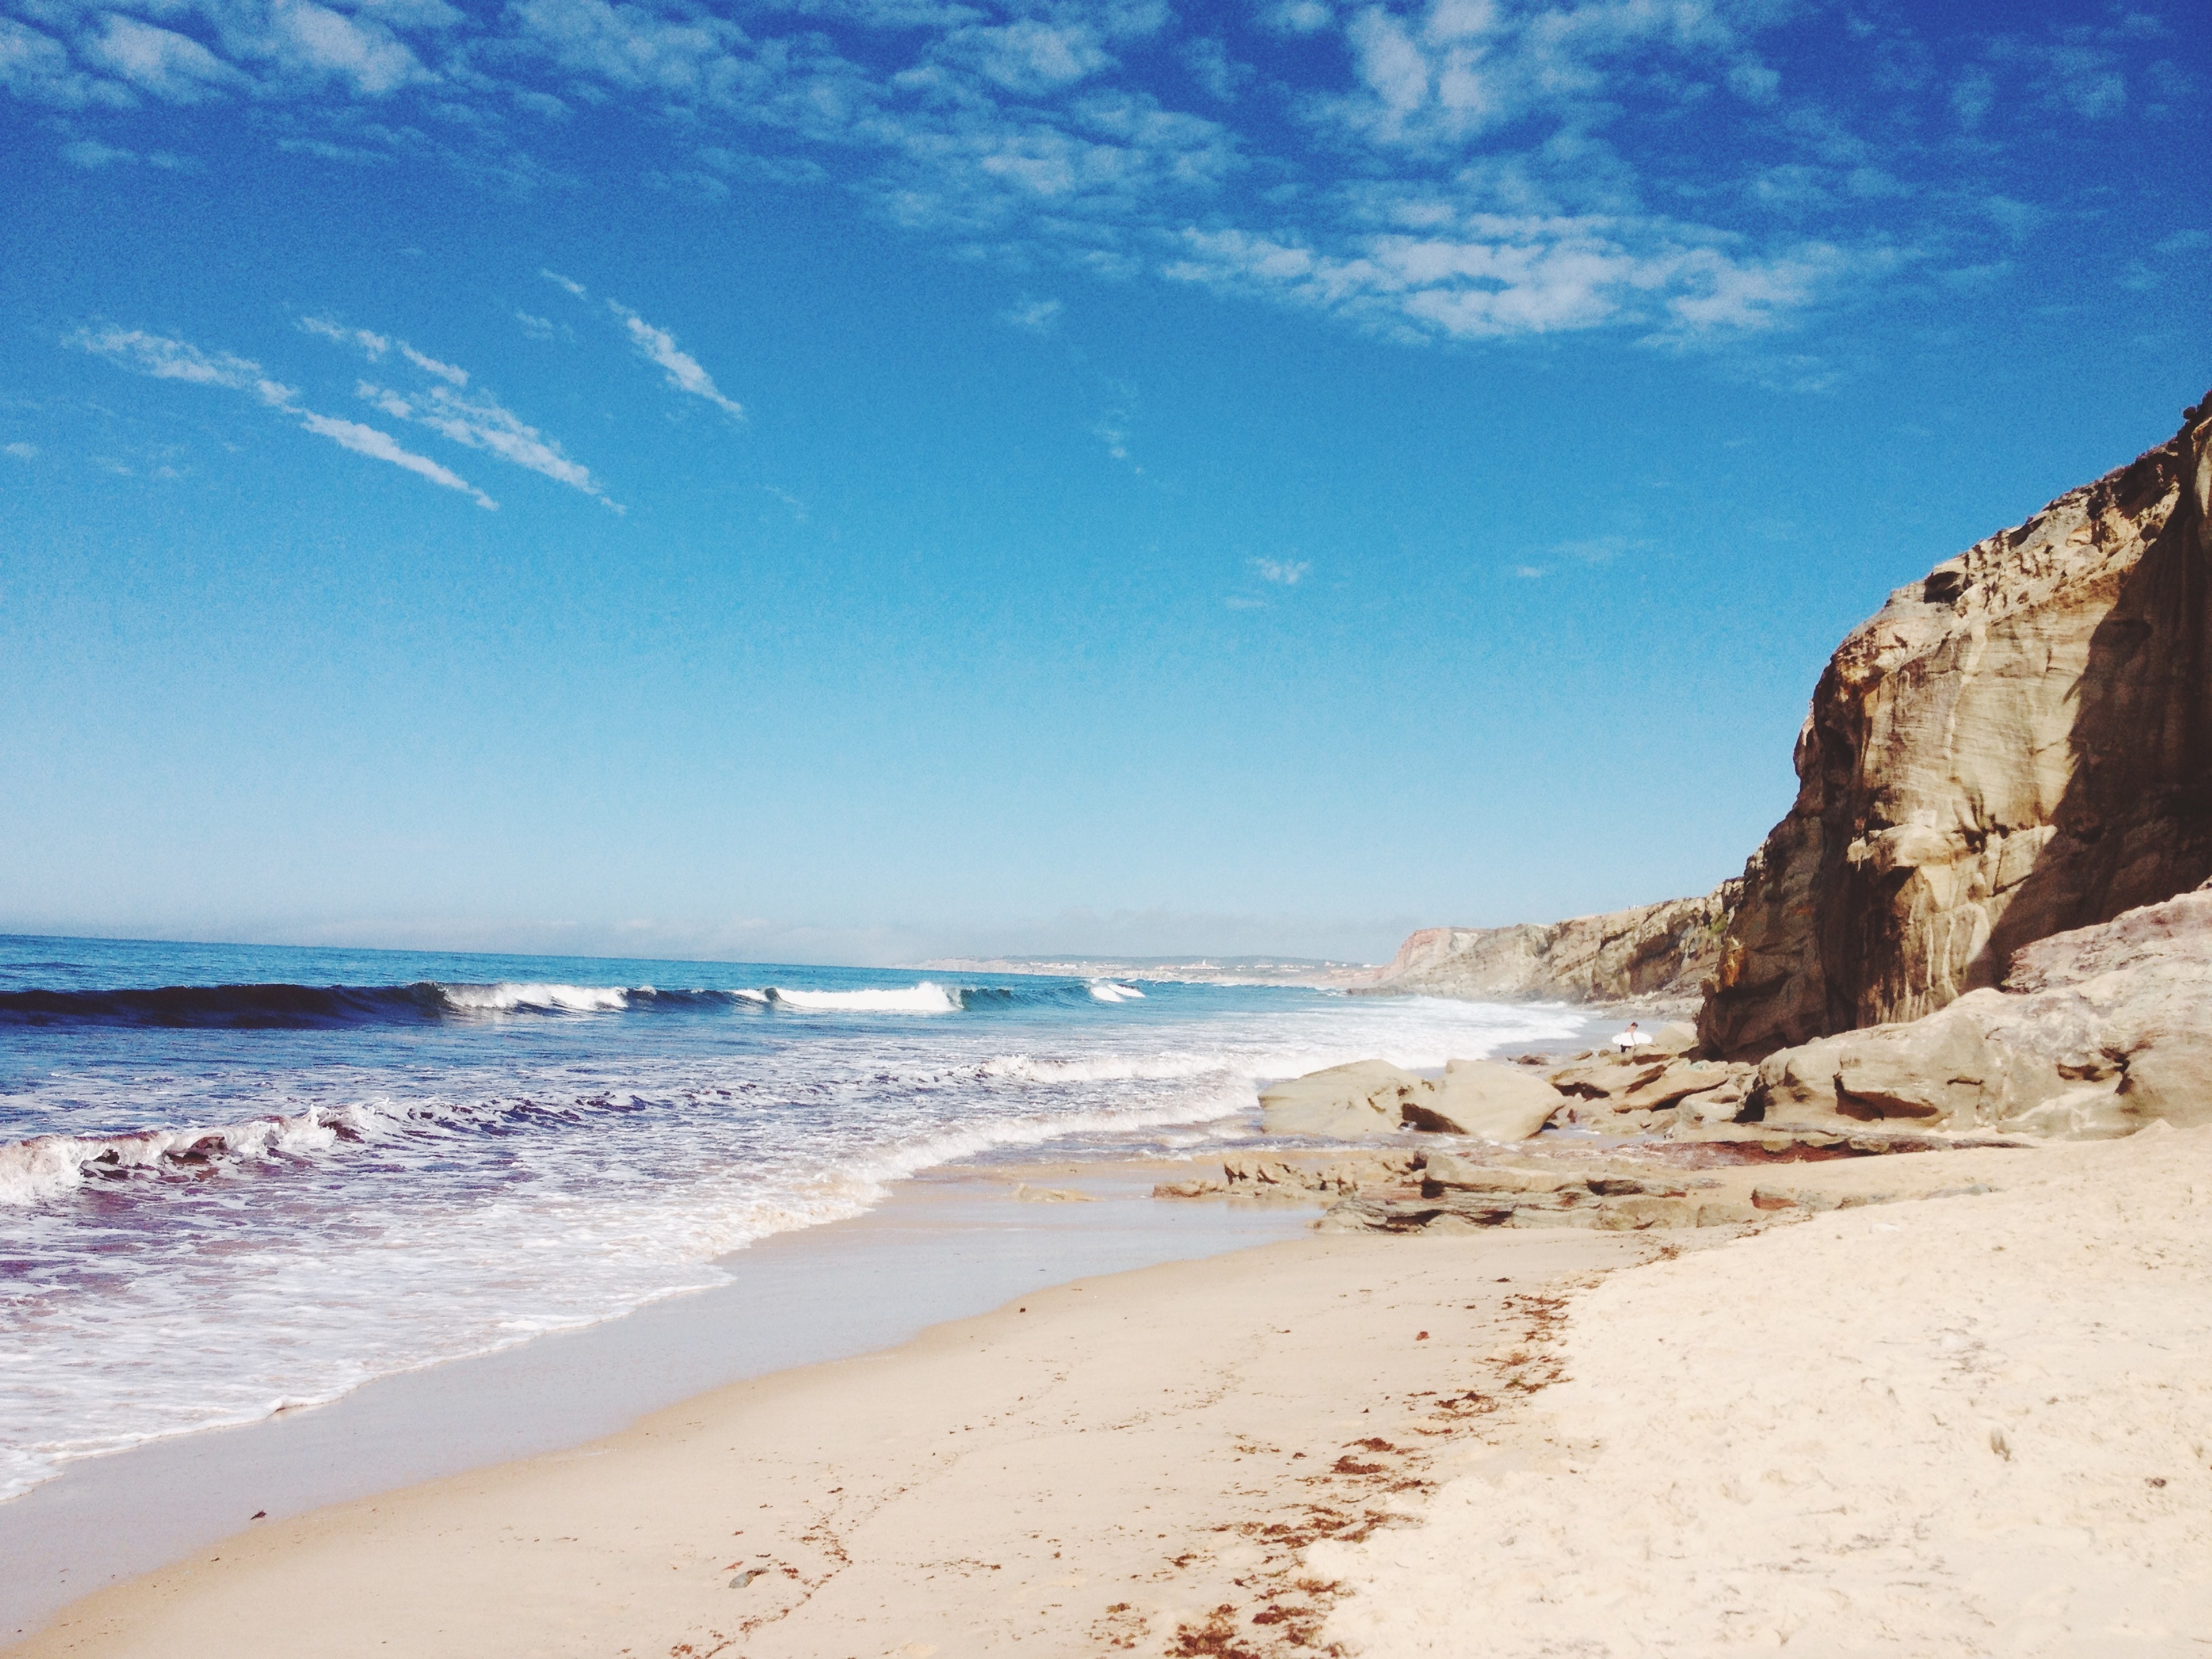
beach, sea, coast, water, sand, rock, ocean, horizon, shore, wave, vacation, cliff, bay, terrain, material, body of water, cape, wind wave